Margaret Bailey Chandler

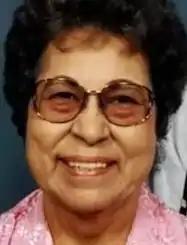
Margaret Bailey Chandler, from a family portrait

Margaret Mary Bailey Chandler (May 23, 1929 – January 2, 1997) was an American community leader, a member of the Little River Band of Ottawa Indians, based in Michigan. She was posthumously inducted into the Michigan Women's Hall of Fame in 2009.